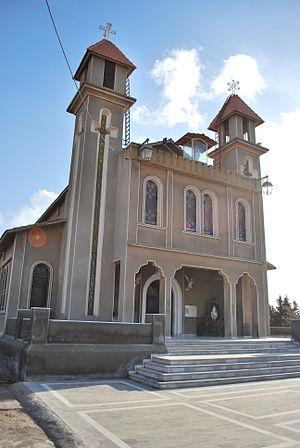
Bassir est un village de Syrie essentiellement peuplé de chrétiens. Il se situe dans le Hauran, à 630 mètres au-dessus du niveau de la mer et à 51 kilomètres au sud de Damas. Bassir est bordé à l'est par Lejah, au sud par Khabab, à l'ouest par Al-Sanamayn et au nord par Jebab et il est situé au milieu de l'axe de trois villes principales de cette partie méridionale de la Syrie : Damas, Deraa et Soueïda.